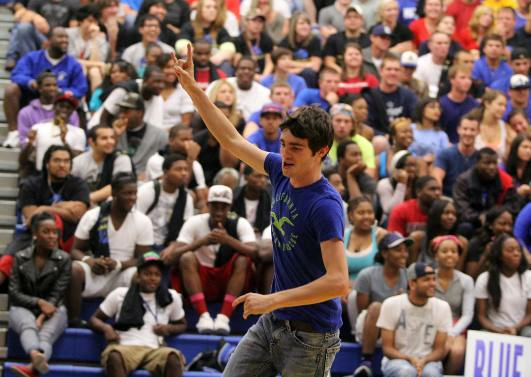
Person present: Yes